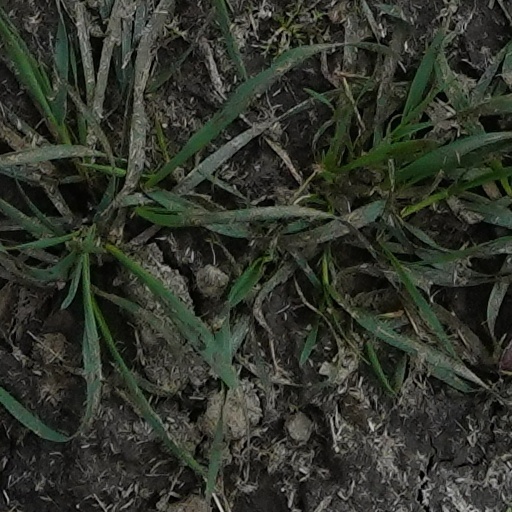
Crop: wheat